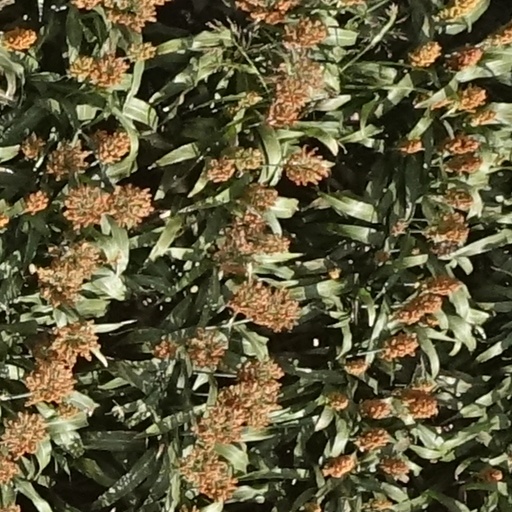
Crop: sorghum